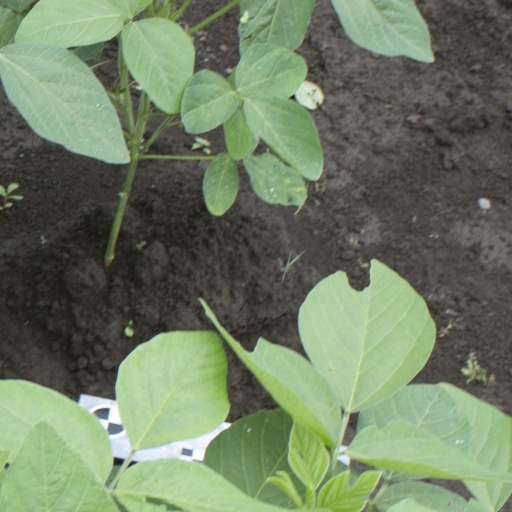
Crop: soybean